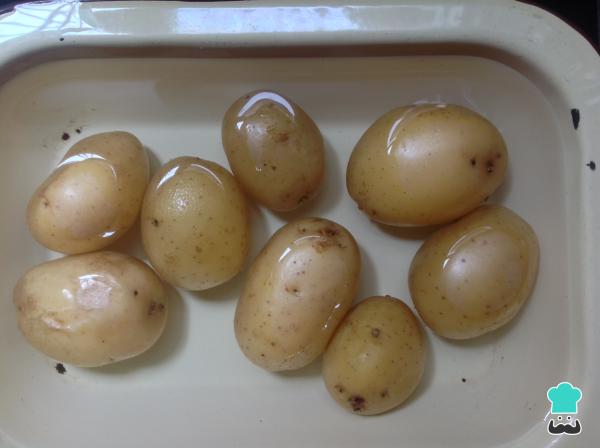
Una vez que las papas estén a punto, se retiran del agua caliente y se colocan en un recipiente con agua fría para cortar la cocción.